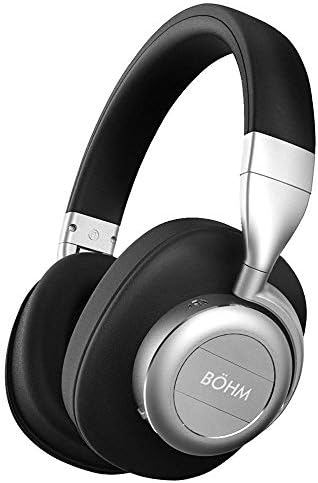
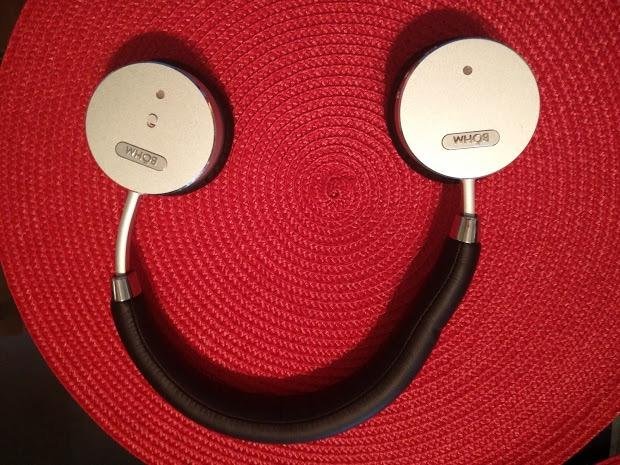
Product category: headphones
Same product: no